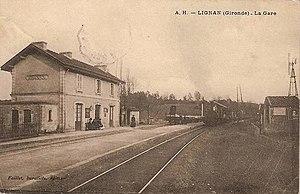
Lignan on post-cards
Lignan-de-Bordeaux est une commune du Sud-Ouest de la France, située dans le département de la Gironde, en région Nouvelle-Aquitaine.